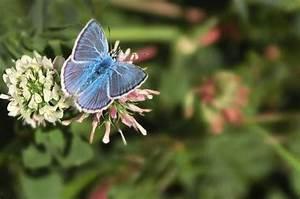
butterfly